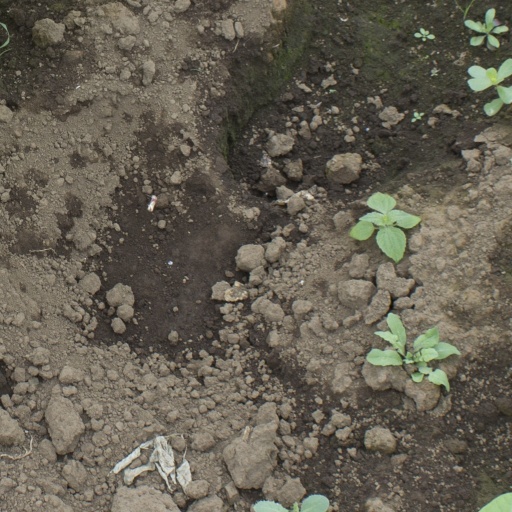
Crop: soybean